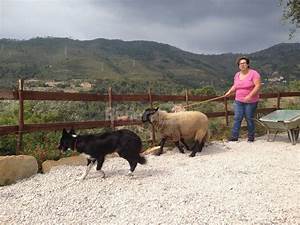
Label: sheep